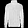
Label: Pullover